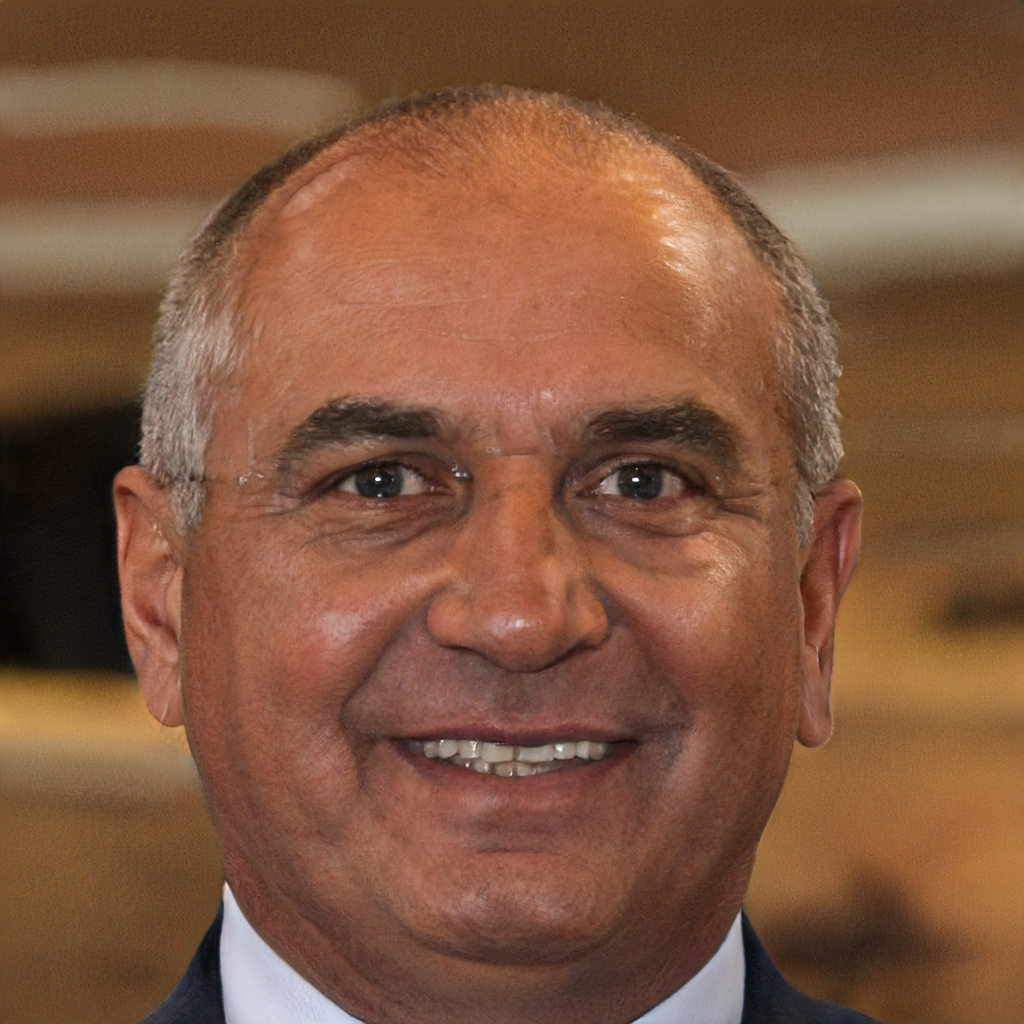
Label: Colored